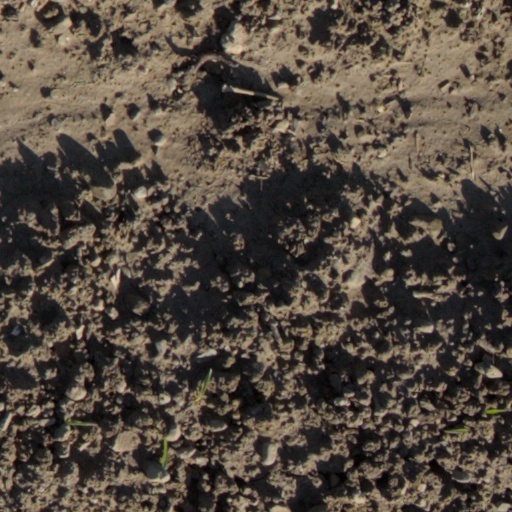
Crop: wheat